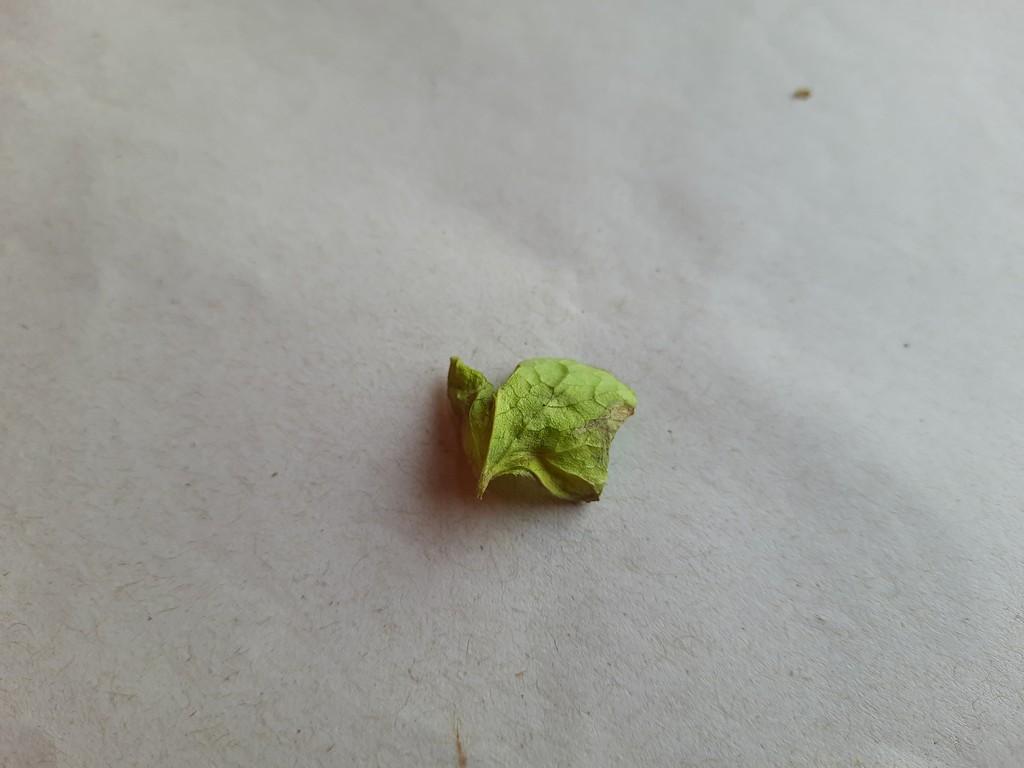
Label: Unhealthy